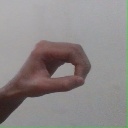
अक्षर: औ